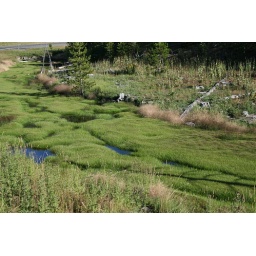
yes, that is water running under the grass